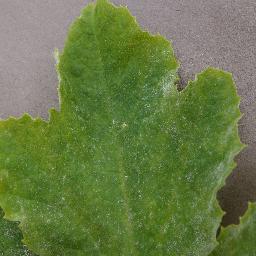
Label: Squash___Powdery_mildew